Helly Luv

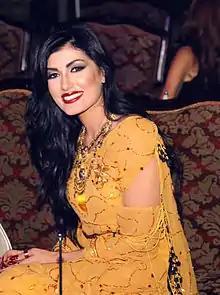

Helen Abdulla (Kurdish: هێلین عەبدوڵڵا; born 16 November 1988), better known by her stage name Helly Luv (ھێڵی لۆڤ), is a Kurdish singer, dancer, choreographer, actress, model, She rose to fame after uploading cover videos on social media websites like Myspace and YouTube. Helly Luv has since starred in movies, music videos and has released her own material. Gaining popularity from her 2013 single "Risk It All", Helly Luv has recently signed to G2 Music Group. In 2014, she appeared in her first theatrical feature film, "Mardan".